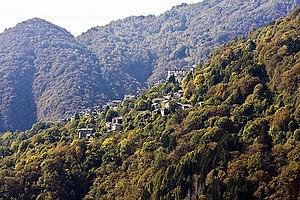
Intragna est une commune de la province du Verbano-Cusio-Ossola dans le Piémont en Italie.